Nyanko Days

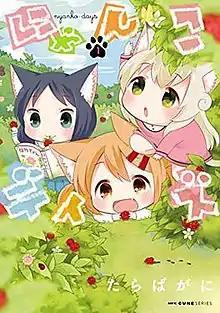
Cover of the first manga volume

is a Japanese four-panel manga series written and illustrated by Tarabagani. It has been serialized since August 2014 in Media Factory's "Comic Cune" magazine and as of September 2016, it has been collected into a single "tankōbon" volume. An anime television series adaptation by EMT Squared aired from January 8 to March 26, 2017.